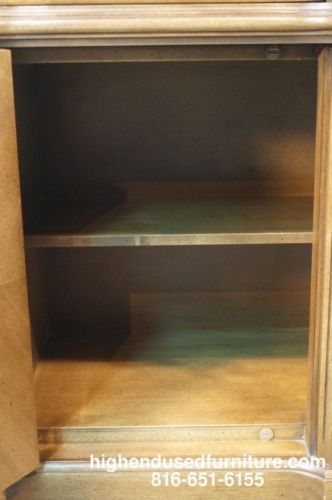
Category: cabinet